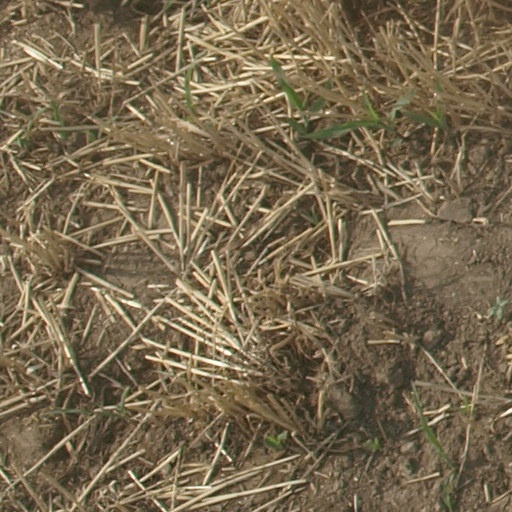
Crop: maize; corn